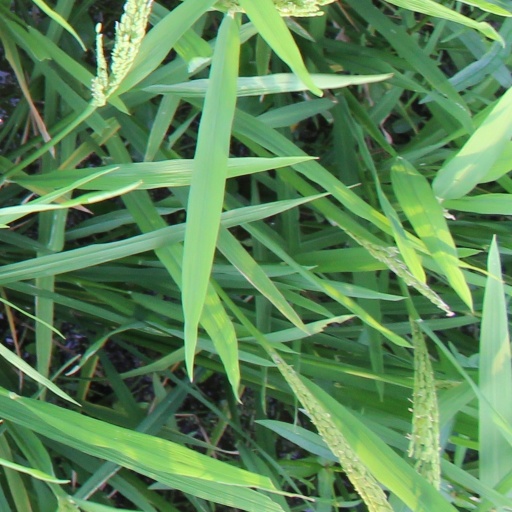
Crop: rice